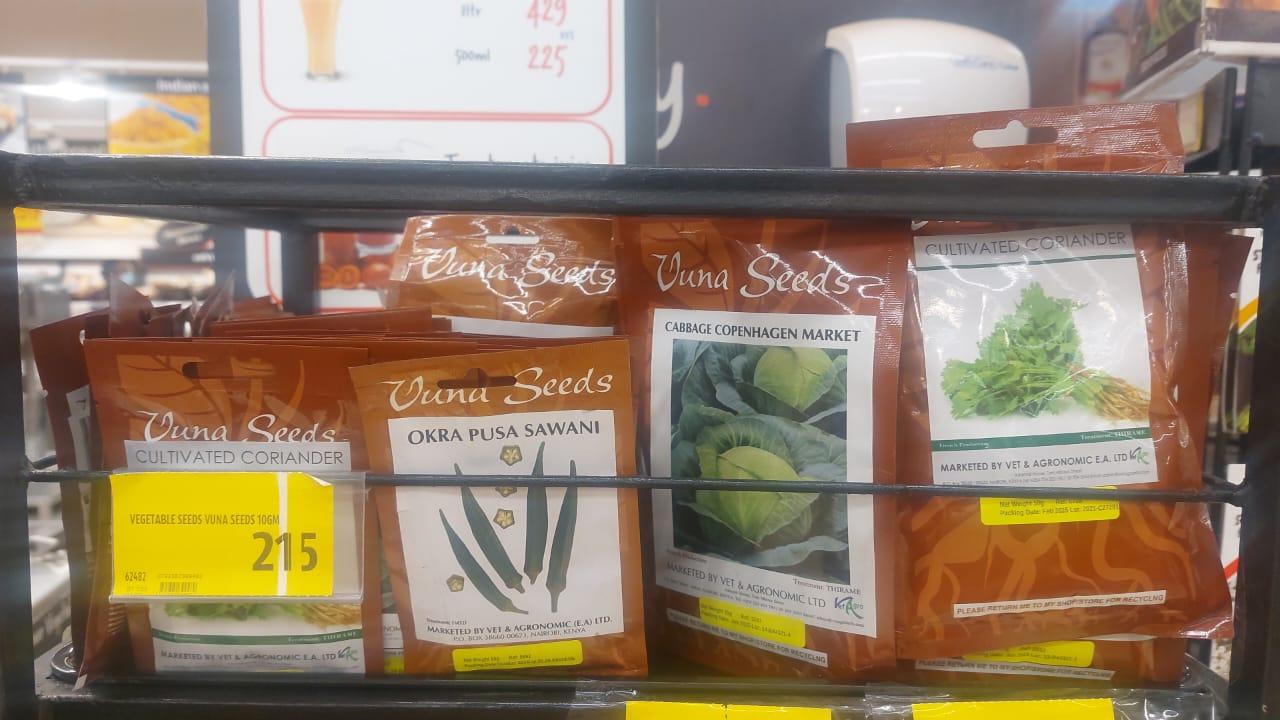
Hizi ni mbegu mbalimbali kwa ajili ya mbogamboga. Hapa kuna mbegu za mchicha, kabichi pamoja na bamia.